Coponius

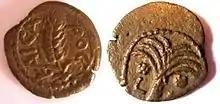
Coin of Coponius

Coponius was the first Roman governor (prefect) of Judaea province (from 6 CE to 9 CE).